Electoral history of Pavel Grudinin

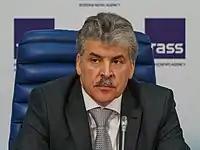
Pavel Grudinin

Electoral history of Pavel Grudinin, Russian politician and entrepreneur. Communist party presidential candidate 2018.